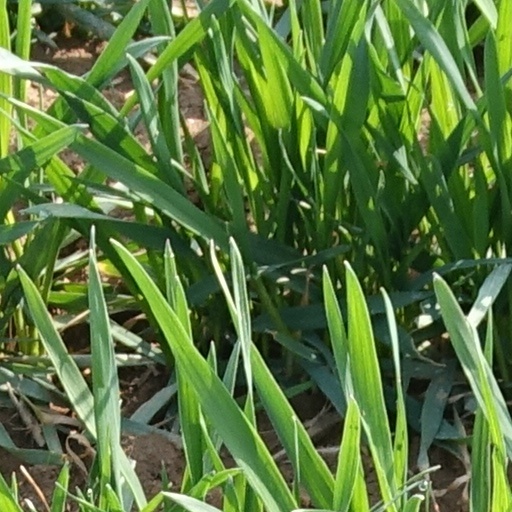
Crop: wheat